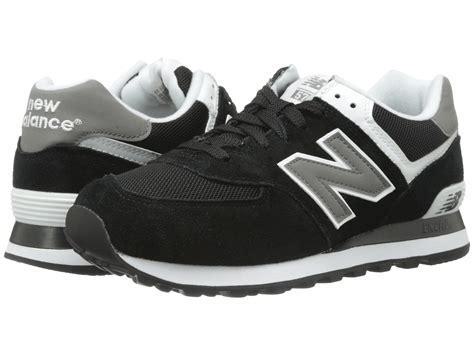
Brand: New
Model: Balance Classics